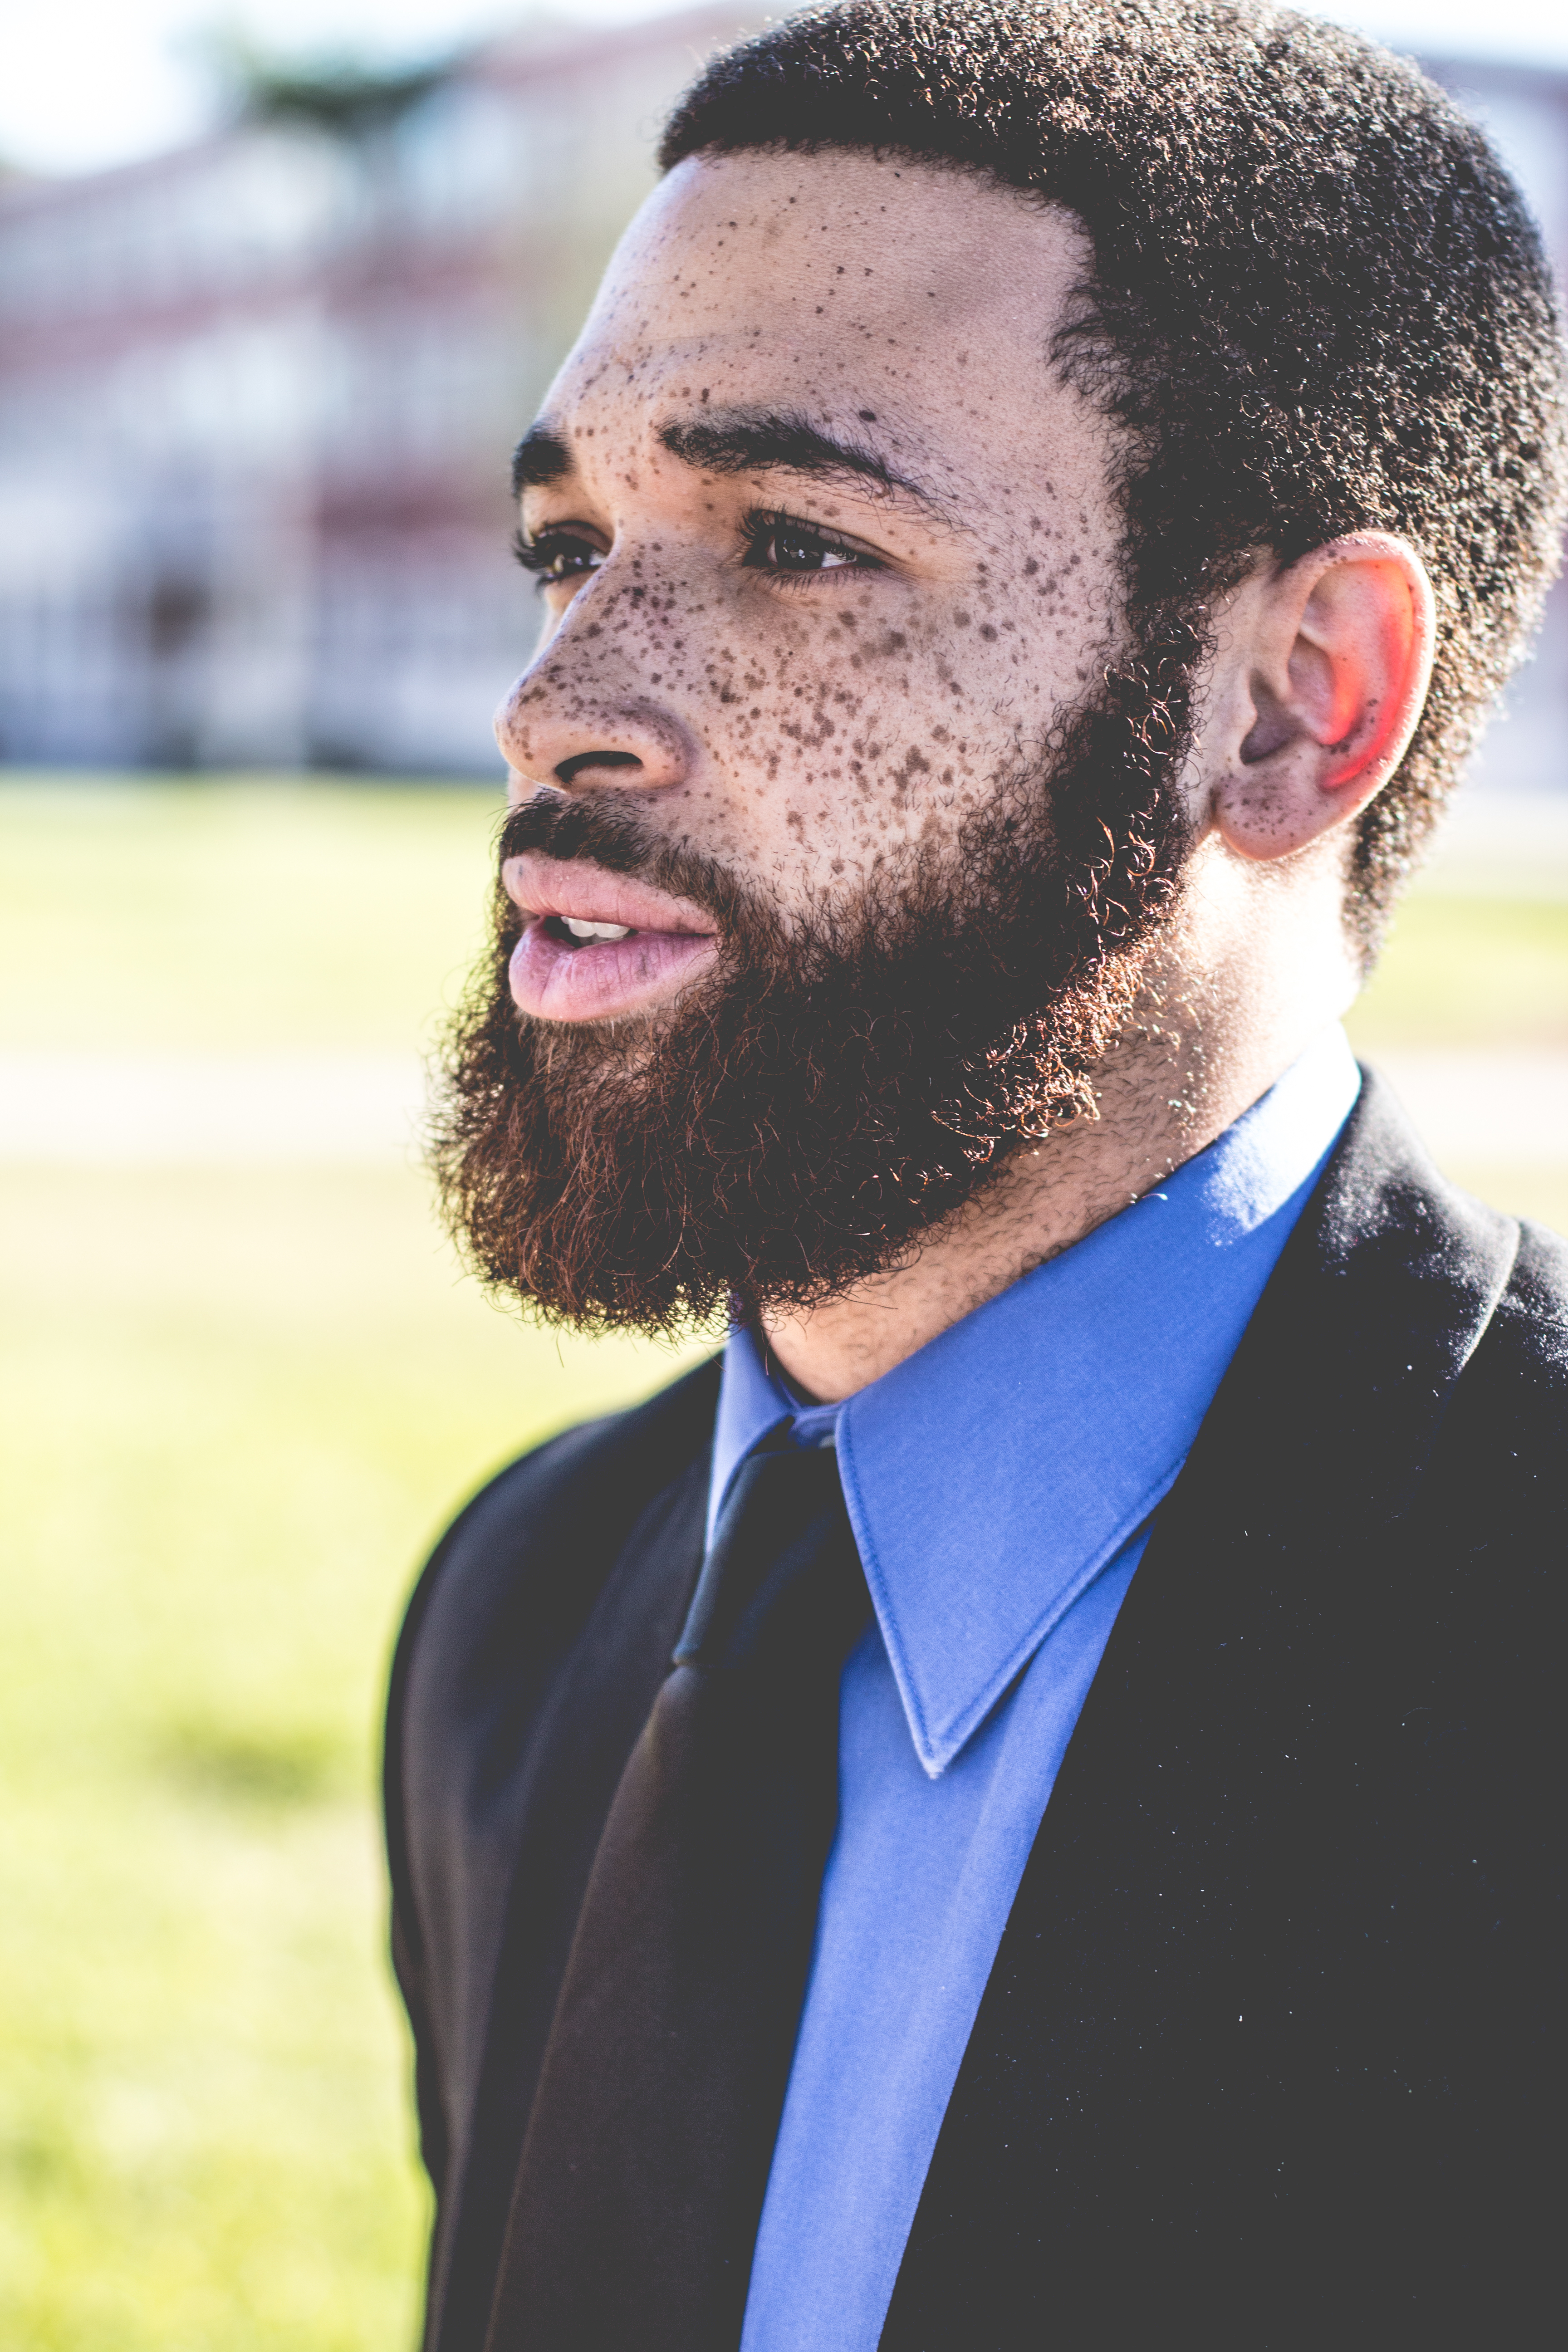
man, person, hair, male, portrait, hairstyle, beard, facial hair